East Coast FM

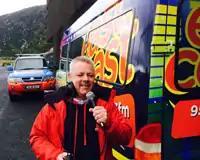
East Coast FM outside broadcast unit in 2014

East Coast FM began as BLB (Bray Local Broadcasting) in 1984. Originally an unlicensed operator, it was launched as "Horizon Radio" when it received a licence from The Independent Radio & Television Commission (now known as The Broadcasting Authority of Ireland) and later merged with South Wicklow's Ezy103 to become East Coast Radio.